Battle of Gilgal Church

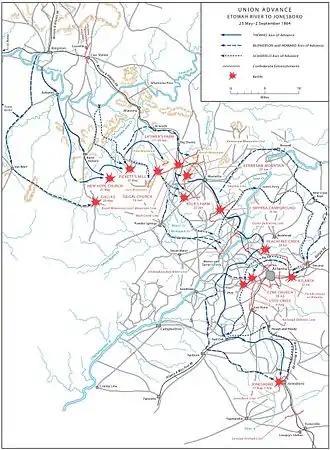
Gilgal Church and Latimer's Farm can be seen in the map's center.

General-in-chief of the Union Army Ulysses S. Grant instructed Sherman, "to move against Johnston's army, to break it up, and to get into the interior of the enemy's country as far as you can, inflicting all the damage you can against their war resources". Atlanta was a key Confederate railroad hub, supply point, and manufacturing center, so Sherman selected it as his geographic objective. The Atlanta campaign began with the Battle of Rocky Face Ridge on May 5–9, 1864 when Sherman sent McPherson's army to envelop Johnston's west flank and the Confederate commander withdrew to Resaca. The Battle of Resaca was fought on 13–16 May and ended when Johnston retreated. Meanwhile, Polk's corps began arriving in the theater. In the Battle of Adairsville on May 18, Johnston planned to strike at part of Sherman's forces. The attempt miscarried and the Confederate army fell back on the night of May 19 to a strong position at Allatoona. Declining to attack the Confederate position frontally, Sherman attempted a wide sweep around Johnston's western flank with McPherson on the right, Thomas in the center, and Schofield on the left. This resulted in the battles of New Hope Church, Pickett's Mill, and Dallas in late May.